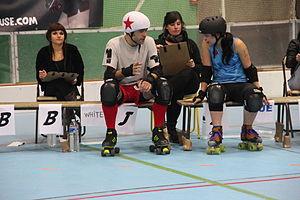
Le jammer des Quad Guards et une joueuse des Nothing Toulouse en prison
Le roller derby est un sport de contact se pratiquant en patins à roulettes quads sur une piste de forme oblongue, le but du jeu étant pour l'une des joueuses ou l'un des joueurs de réussir à dépasser en un laps de temps donné les joueuses ou les joueurs adverses sans se faire projeter au sol ni sortir de la piste. L'ancêtre du roller derby était un sport professionnel aussi bien pour les hommes que pour les femmes. Le roller derby contemporain est désormais un sport international avec des ligues partout dans le monde et à prédominance féminine. En 2013, il y a plus de 1 250 ligues autour du monde, principalement dans les pays anglophones.
Le roller derby est un sport d'équipe de contact se pratiquant en quads sur une piste de forme ovale, le but du jeu étant pour l'un des joueurs de réussir à dépasser en un laps de temps donné les joueurs adverses sans se faire projeter au sol ni sortir de la piste. Des pénalités peuvent être données au cours d'un jam.